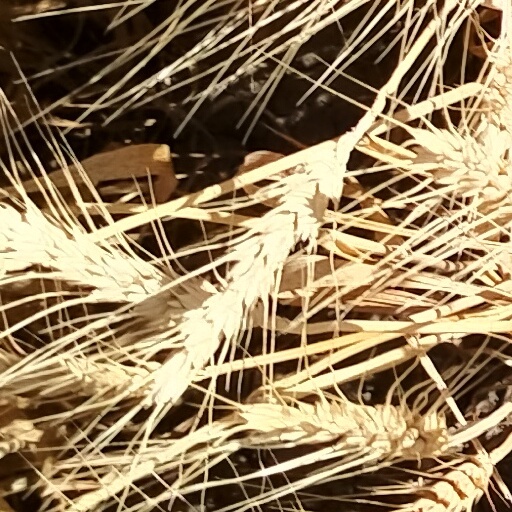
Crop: wheat